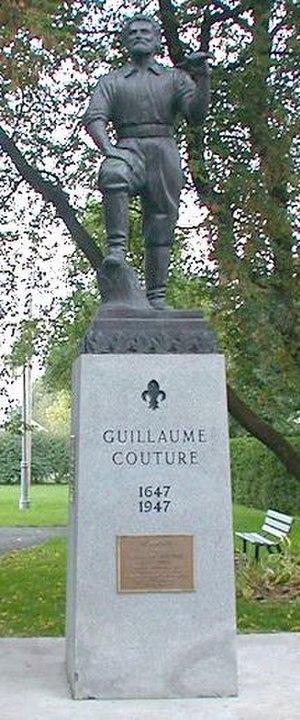
Monument de Guillaume Couture. Guillaume Couture (14 janvier 1618 - 4 avril 1701) est un coureur des bois et un colonisateur français. Il fut le premier européen qui est venu s'installer sur la seigneurie de Lauzon (aujourd'hui Ville de Lévis) en 1647. Cette seigneurie était située au sud de la Ville de Québec, précisément dans le secteur nommé Pointe-Lévy[1]. Il est l'ancêtre de tous les Couture de l'Amérique du Nord.
Lévis est une ville située dans la région de la Chaudière-Appalaches, au Québec. Chef-lieu de la région et septième ville la plus peuplée de la province, Lévis est située sur la rive sud du fleuve Saint-Laurent, face à Québec, entre Beaumont et Saint-Antoine-de-Tilly. Sa population était de 143 414 habitants en 2016, sa superficie de 444 km² se répartie comme ce qui suit : 10 % de terres urbanisées, 48 % de terres cultivées, 36 % sous couvert forestier alors que les milieux humides comptent pour 6 % du territoire. Lévis est aussi le nom d'un des dix secteurs de la ville de Lévis dans l'arrondissement Desjardins qui comprend le Vieux-Lévis.